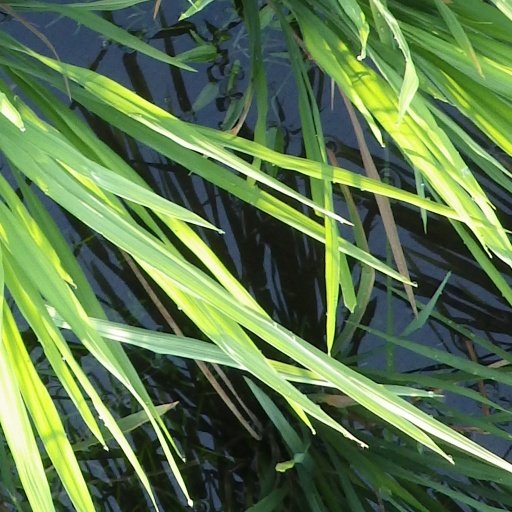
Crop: rice